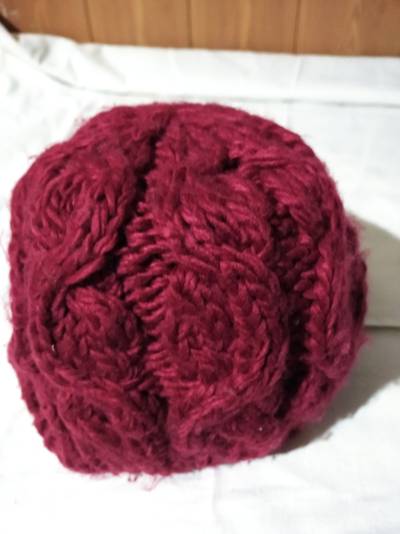
Waste category: clothes